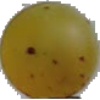
Label: Grape White 3